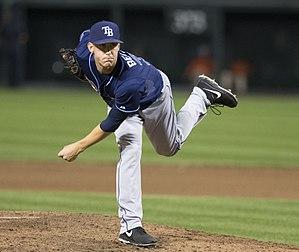
Jeffrey Ryan Beliveau est un lanceur de relève gaucher des Blue Jays de Toronto de la Ligue majeure de baseball.